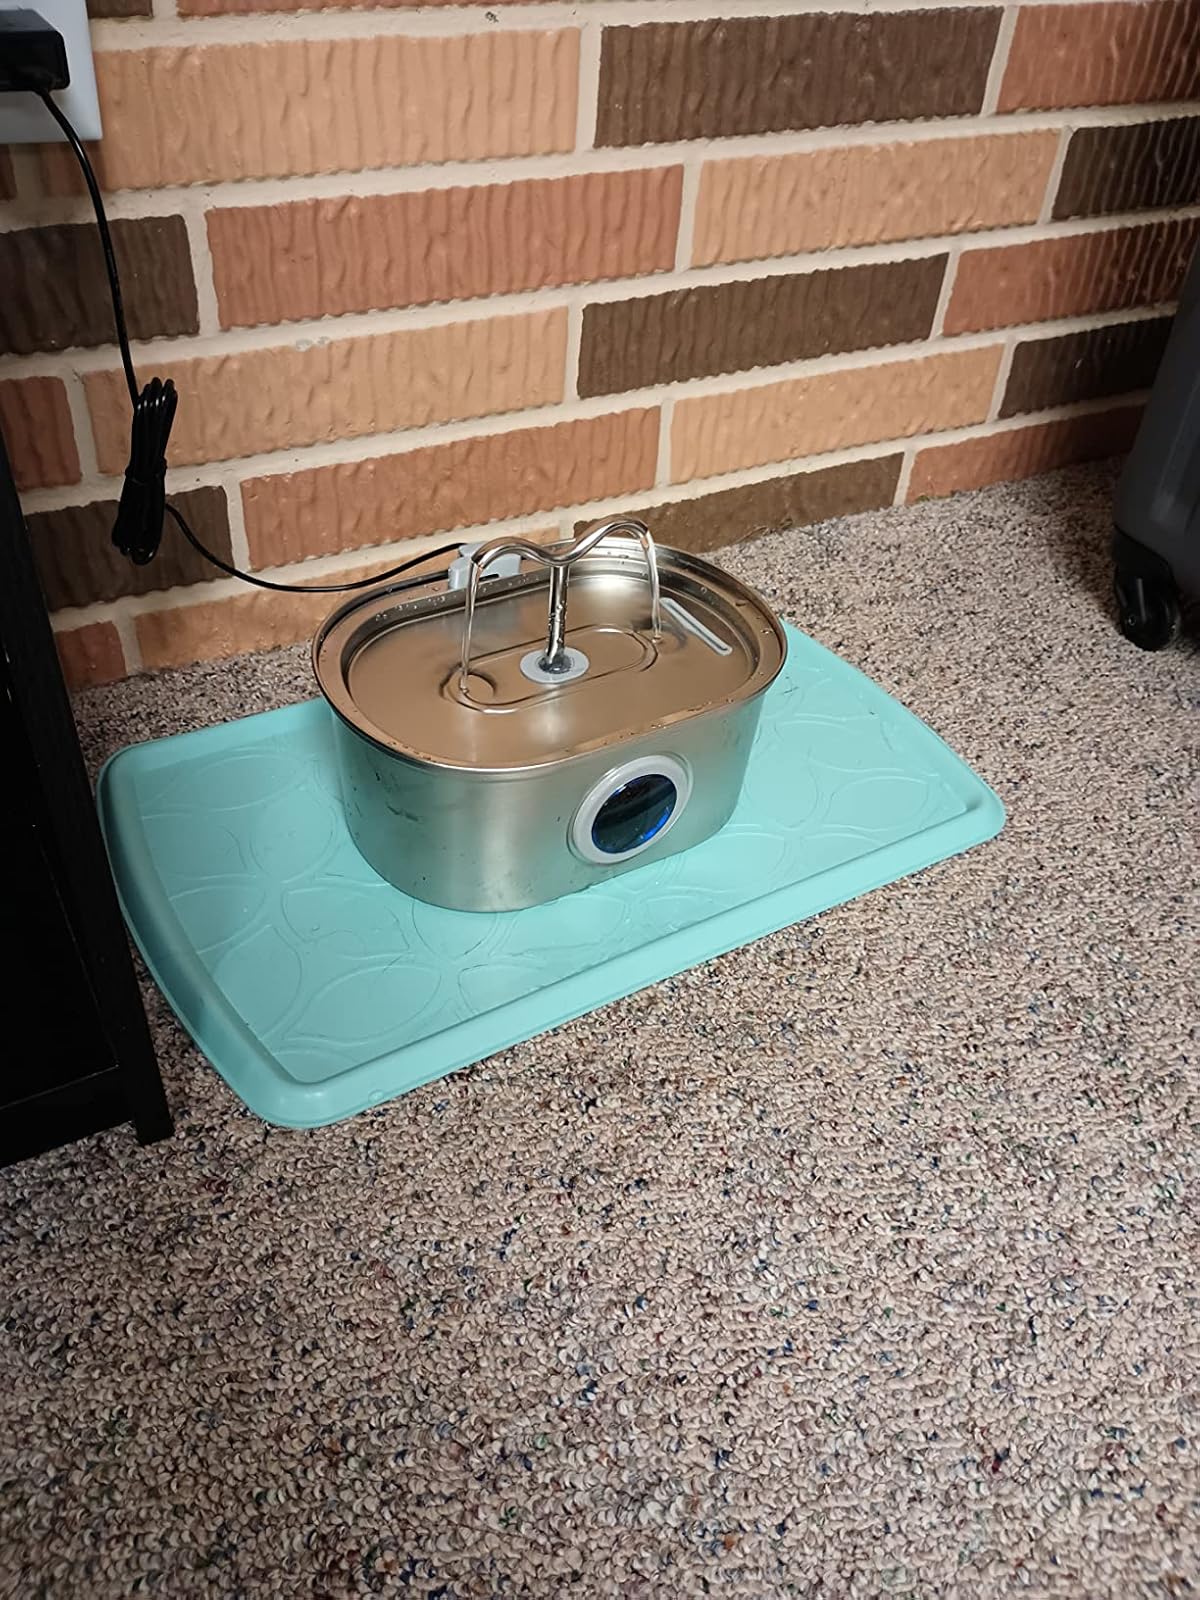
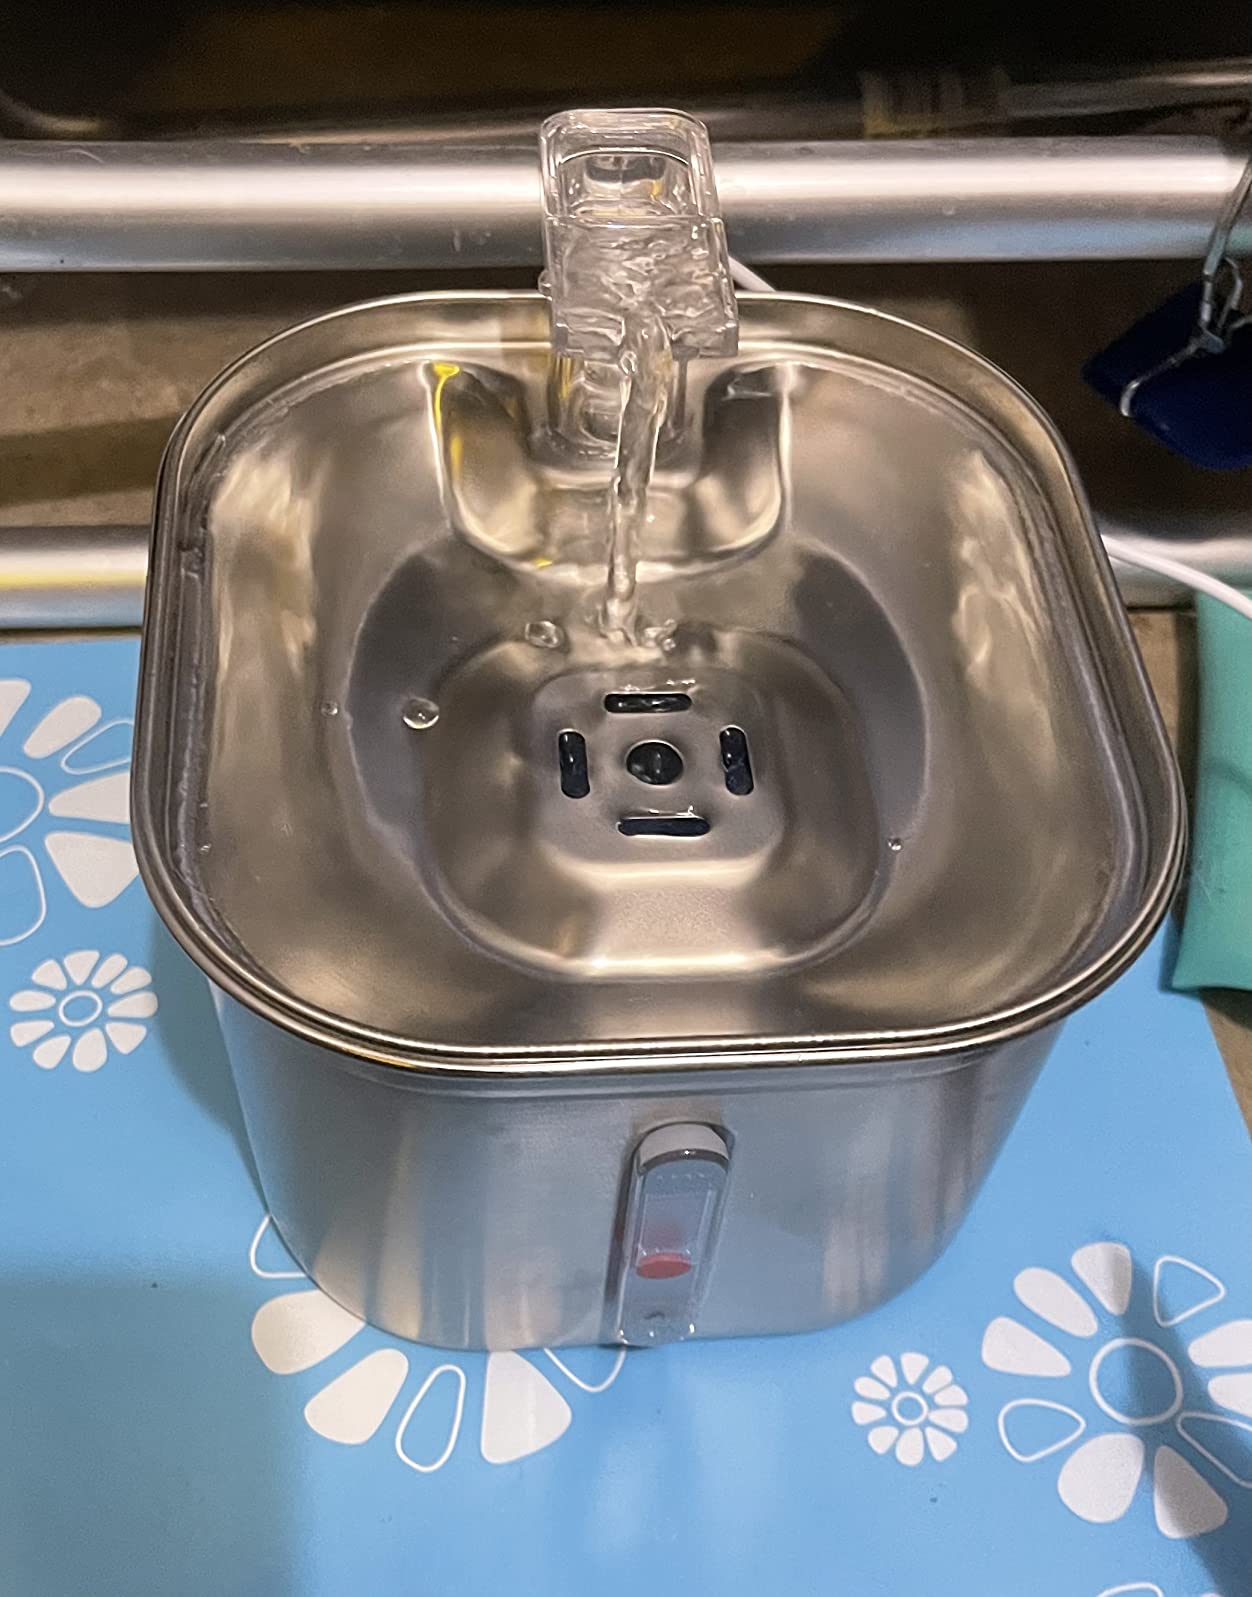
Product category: items_bowl
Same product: no